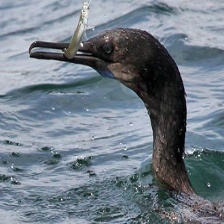
Species: BRANDT CORMARANT
Scientific name: PHALACROCORAX PENICILLATUS